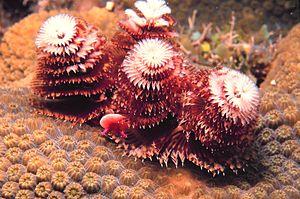
On appelle ver tubicole, ver tubulaire ou ver plumeux les vers marins benthiques et sédentaires de la classe de Polychaeta, de la sous-classe des Palpata, de l'ordre des Canalipalpata et du sous-ordre des Sabellida qui ont la particularité de vivre dans un tube. On nomme aussi ver tubicole certains vers, entre autres ceux de la famille des Siboglinidae, l'ordre des Rhabdopleurida et la famille des Phoronida, qui ont la particularité de vivre dans un tube.
Cette page a pour objet de présenter un arbre phylogénétique des Annelida, c'est-à-dire un cladogramme mettant en lumière les relations de parenté existant entre leurs différents groupes, telles que les dernières analyses reconnues les proposent. Ce n'est qu'une possibilité, et les principaux débats qui subsistent au sein de la communauté scientifique sont brièvement présentés ci-dessous, avant la bibliographie.
Le Spirobranche-arbre de Noël ou ver-arbre de Noël est un ver polychète tubicole de la famille des Serpulidae.